Yūya Kubo (footballer)

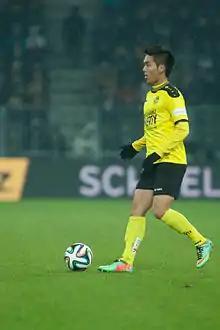
Kubo playing for Young Boys in 2014

is a Japanese professional footballer who plays as a forward or midfielder for Major League Soccer club FC Cincinnati.